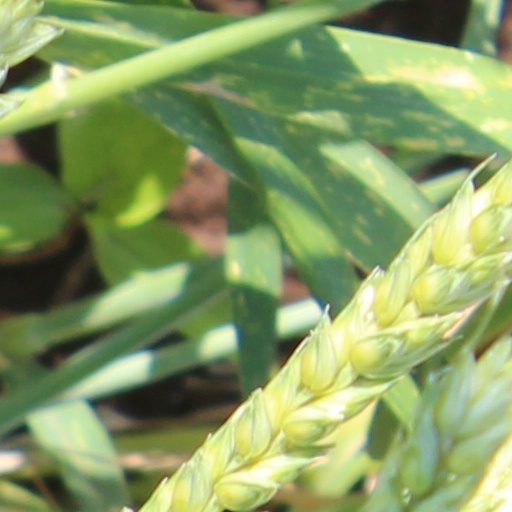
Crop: wheat